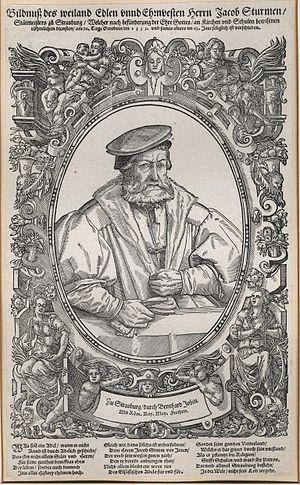
Tobias Stimmer, portrait de Jacques Sturm, gravure sur bois, 1568
Tobias Stimmer est un dessinateur, peintre et graveur d'origine suisse.